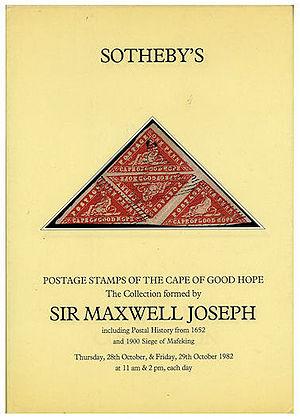
Une enchère est une offre d’un prix supérieur à la mise à prix, ou au prix qu’un autre a déjà offert, en parlant des choses qui se vendent ou s’afferment au plus offrant. Le terme synonyme de vente aux enchères au Québec est encan.